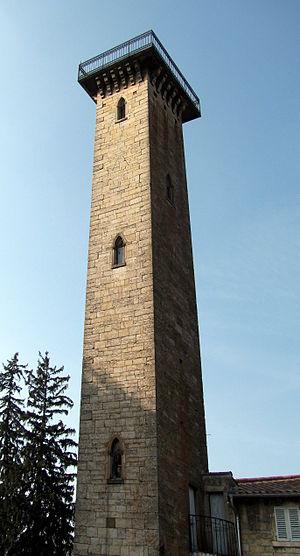
Neyron est une commune française de 2 467 habitants au dernier recensement de 2017, située dans le département de l'Ain en région Auvergne-Rhône-Alpes, à environ 11 km de Lyon. Elle appartient à la région naturelle de la Côtière et elle fait partie de l'unité urbaine de Lyon.